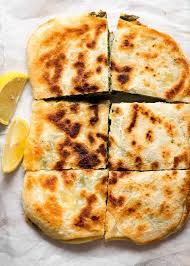
Yemek: gozleme